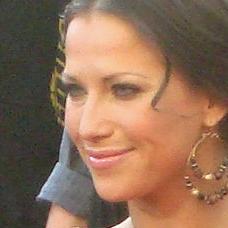
Age: 27